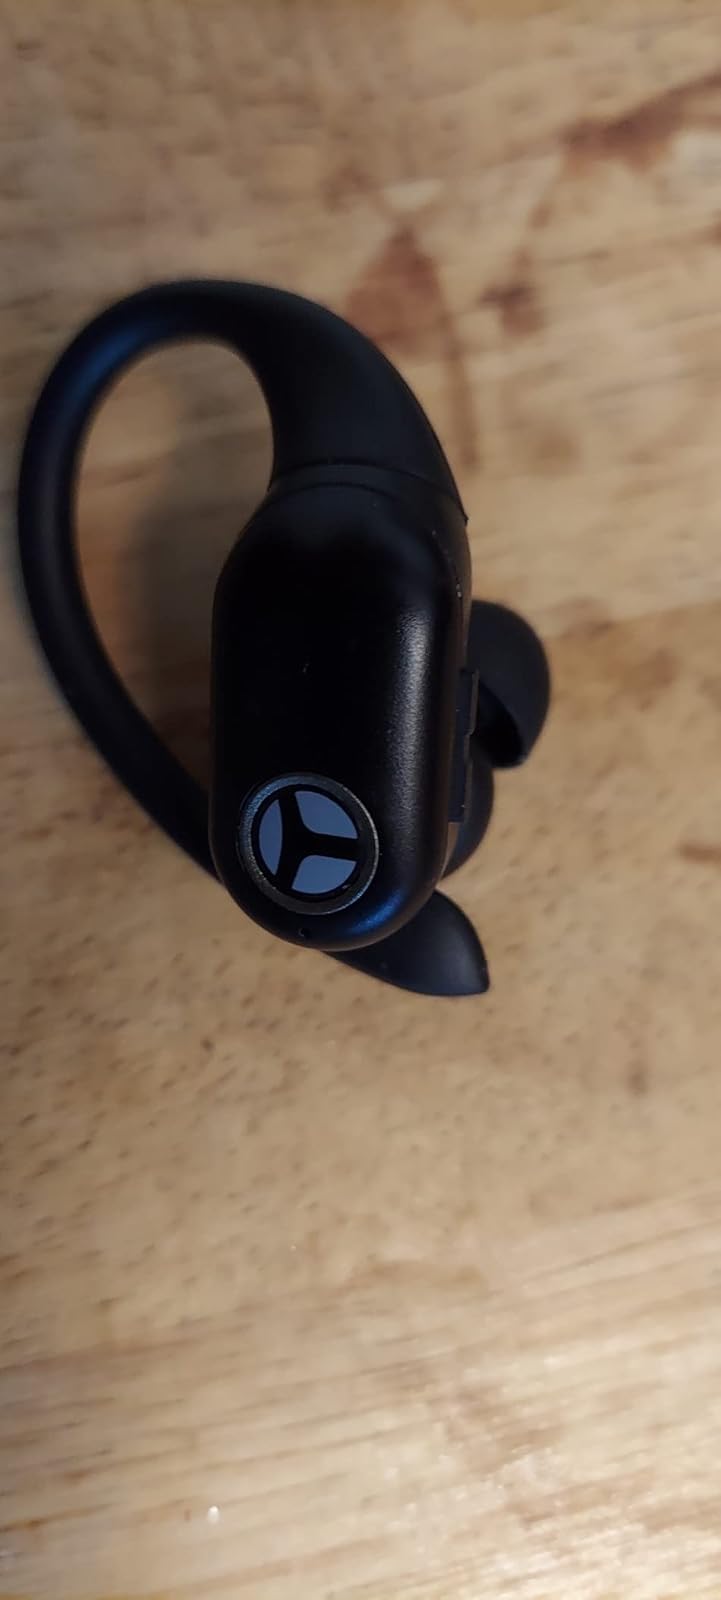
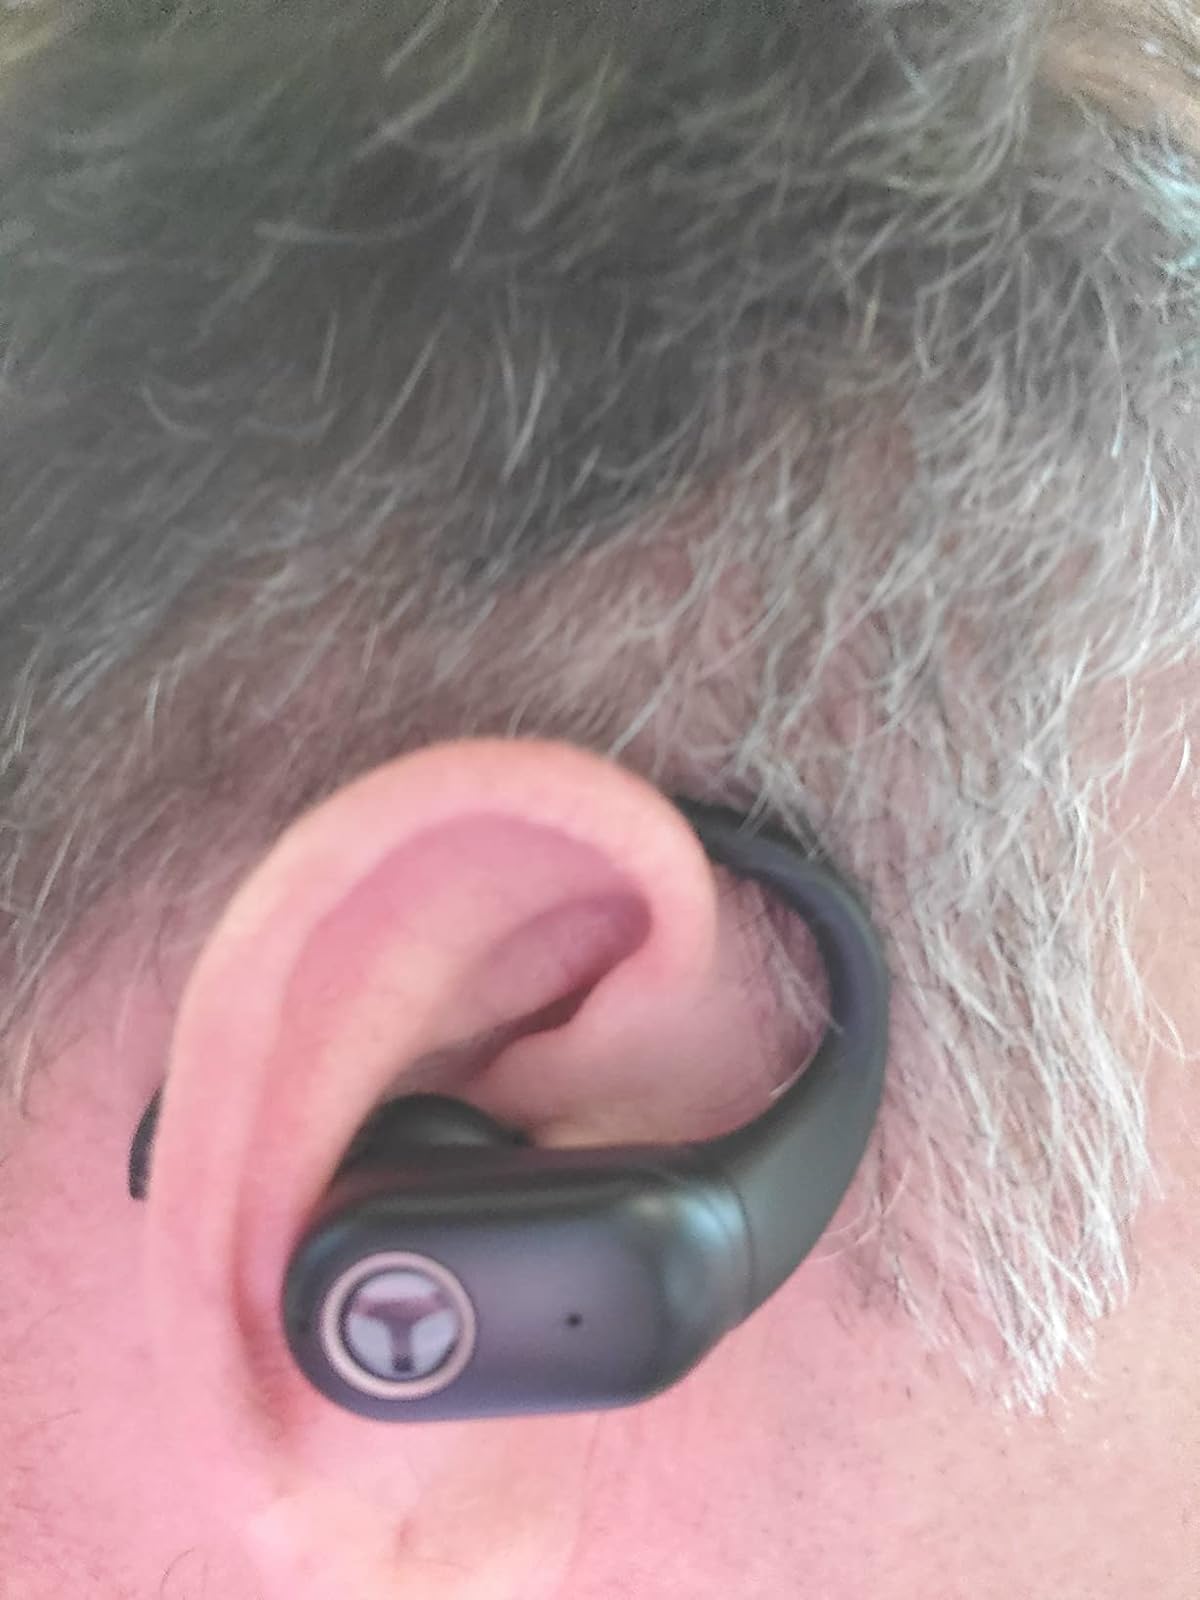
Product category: earbuds
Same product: yes